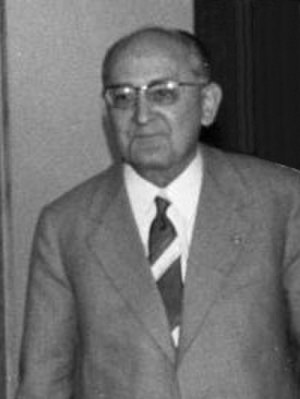
Otto Winzer
Otto Winzer, var en tysk politiker. Han var 1965-1975 udenrigsminister i Østtyskland.